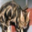
Label: cat